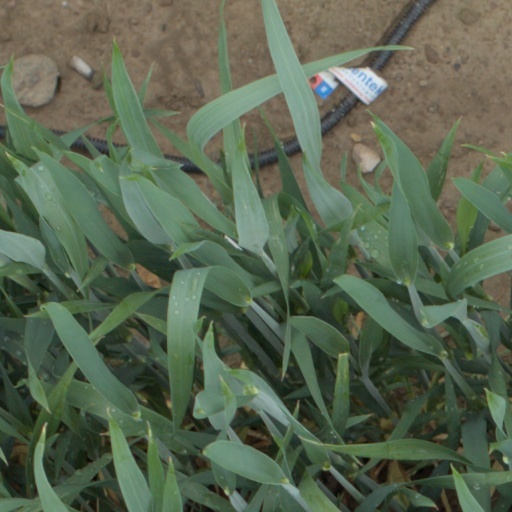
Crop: wheat